Automobiles Lombard

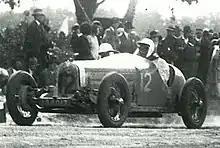
Bill Lowe contesting the 1929 Australian Grand Prix in a Lombard AL3

W.H. "Bill" Lowe drove a Lombard AL3 in the 1929 Australian Grand Prix, placing third outright and winning the 901cc to 1100cc class.